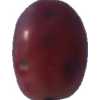
Label: pink_grape